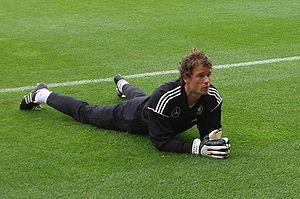
Jens Lehmann, né le 10 novembre 1969 à Essen, est un footballeur international allemand évoluant au poste de gardien de but entre 1989 et 2011.